Pork pie

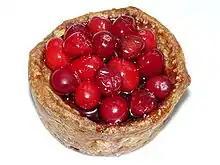
Pork and cranberry picnic pie

Smaller, , varieties, sometimes branded as a "picnic pie", often have additional ingredients added to the filling such as apples, pickles and bacon.